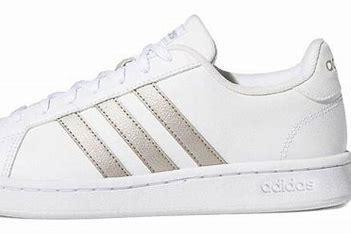
Brand: adidas
Model: NEO Grand Court Skate